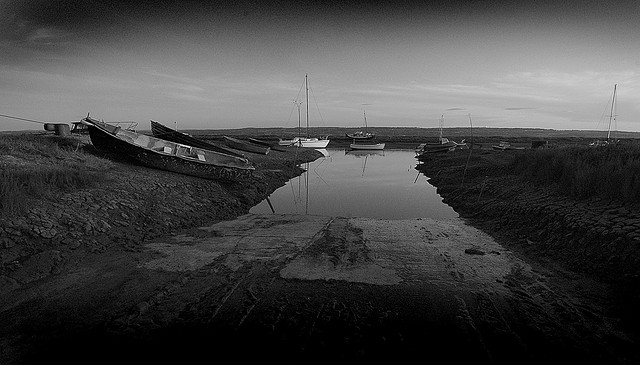
Boat launch ramp with some boats on the banks nearby.